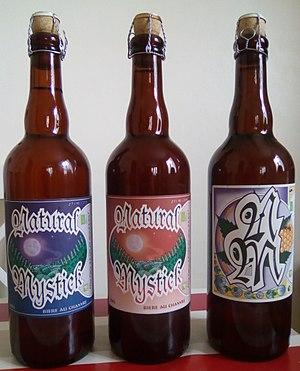
Bouteilles de bière blonde bio Natural Mystick (version, 5,8°, 7,5° et 6,5° arôme miel)
Cet article présente une liste de marques de bière brassées en France.